Mario Vargas Llosa

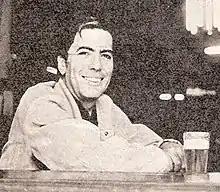
Vargas Llosa in 1982

Vargas Llosa's fourth major novel, "The War of the End of the World" (""), was published in 1981 and was his first attempt at a historical novel. This work initiated a radical change in Vargas Llosa's style towards themes such as messianism and irrational human behaviour. It recreates the War of Canudos, an incident in 19th-century Brazil in which an armed millenarian cult held off a siege by the national army for months. As in Vargas Llosa's earliest work, this novel carries a sober and serious theme, and its tone is dark. Vargas Llosa's bold exploration of humanity's propensity to idealize violence, and his account of a man-made catastrophe brought on by fanaticism on all sides, earned the novel substantial recognition. Because of the book's ambition and execution, critics have argued that this is one of Vargas Llosa's greatest literary pieces. Even though the novel has been acclaimed in Brazil, it was initially poorly received because a foreigner was writing about a Brazilian topic. The book was also criticized as revolutionary and anti-socialist. Vargas Llosa said that this book was his favourite and was his most difficult accomplishment.